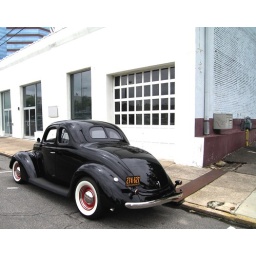
Fun Fact: The building the car is parked in front of was a Nash dealership in the 1950's.